Happy Chandler

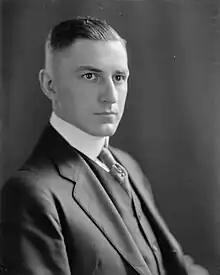
King Swope lost his gubernatorial bid to Chandler in 1935.

As the 1931 gubernatorial election approached, Chandler and Prestonsburg native Jack Howard were mentioned as candidates for lieutenant governor. US Representative Fred M. Vinson backed Howard, a fellow Eastern Kentuckian, but political bosses Billy Klair, Johnson N. Camden Jr., and Ben Johnson supported Chandler. The support of another political boss, Mickey Brennan, gave Chandler the edge at the party's nominating convention. Democratic gubernatorial nominee Ruby Laffoon also owed his selection to the machinations of the state's political bosses, notably his uncle, Representative Polk Laffoon. Problematically, Chandler was an ally of former governor J. C. W. Beckham, "Louisville Courier-Journal" publisher Robert Worth Bingham, and political boss Percy Haly, which put him at odds with Laffoon, a member of a Democratic faction that was headed by Russellville political boss Thomas Rhea and opposed to Beckham, Worth, and Haly. Despite the disharmony within the ticket, the worsening of the Great Depression under Republican president Herbert Hoover and Governor Sampson ensured a Democratic victory. Chandler was elected over John C. Worsham, by a vote of 426,247 to 353,573. In a break with precedent, Chandler set up an office on the executive floor of the state capitol and worked there full-time. Previous lieutenant governors had stayed in Frankfort only during legislative sessions, when they were charged with presiding over the State Senate.